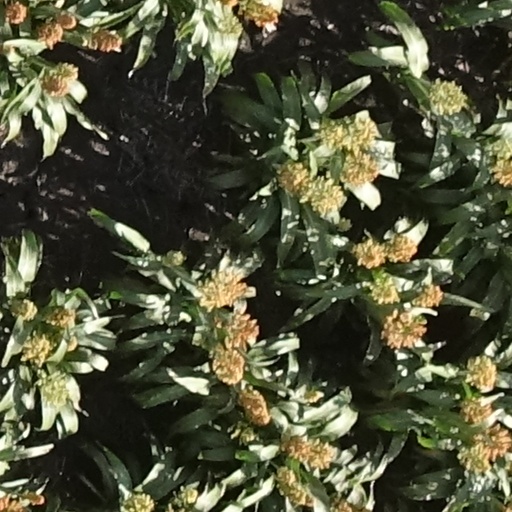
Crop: sorghum